Great Northern, Piccadilly and Brompton Railway

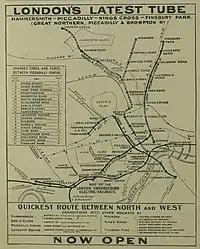
A map, with a title "London's Latest Tube", shows the route and stations of the new Piccadilly Tube route showing it as a thick heavy line with other Underground routes in thinner lines.

In November 1898 the Great Northern and Strand Railway (GN&SR) was announced as a tube railway, to run from Wood Green to Stanhope Street, north of the Strand. The GN&SR was backed by the Great Northern Railway (GNR), the main line railway operating from King's Cross station. The GNR saw the new company as a means of relieving congestion on its route. The GN&SR was to run beneath the GNR's main line from Wood Green station (now Alexandra Palace) to Finsbury Park station. It was then planned to run south-west through Holloway to King's Cross, and then south to Bloomsbury and Holborn. Intermediate stations were planned at the GNR's Hornsey, Harringay and Finsbury Park stations, and at Holloway, York Road, King's Cross, Russell Square and Holborn. A power station was planned next to the GNR's tracks at Gillespie Road. When the London County Council planned the construction of Kingsway and Aldwych, Stanhope Street was scheduled for demolition so the southern terminus was relocated to the junction of the two new roads. The bill was enacted on 1 August 1899 as the (62 & 63 Vict. c. cciii).